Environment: real
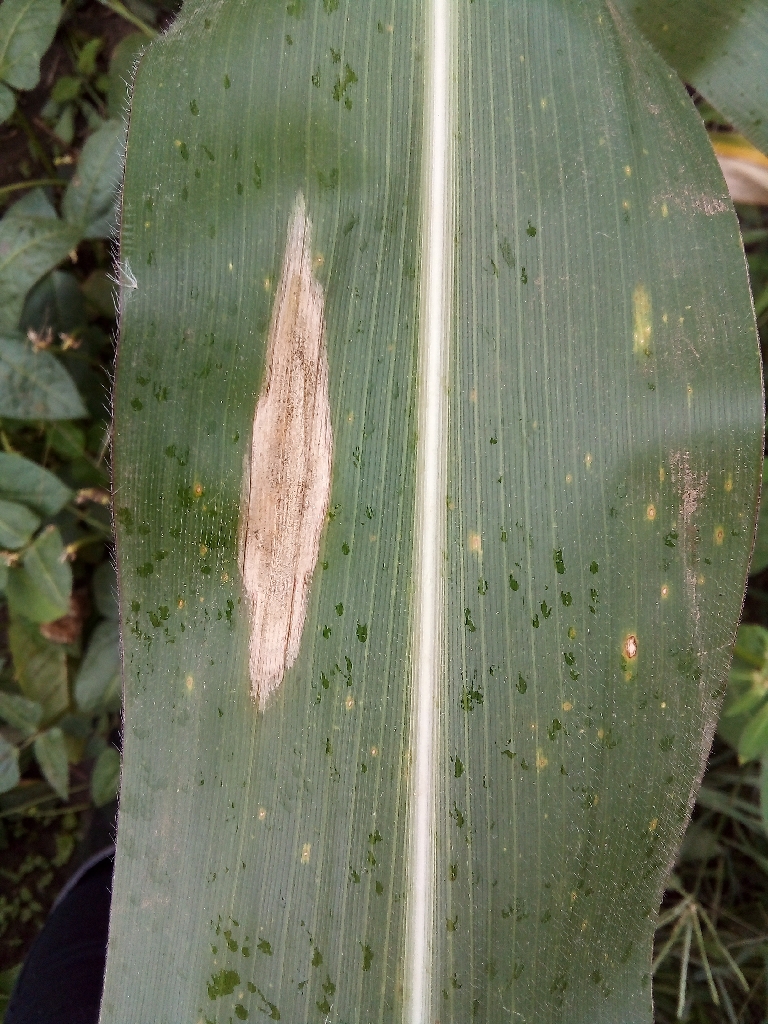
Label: northern_corn_leaf_blight